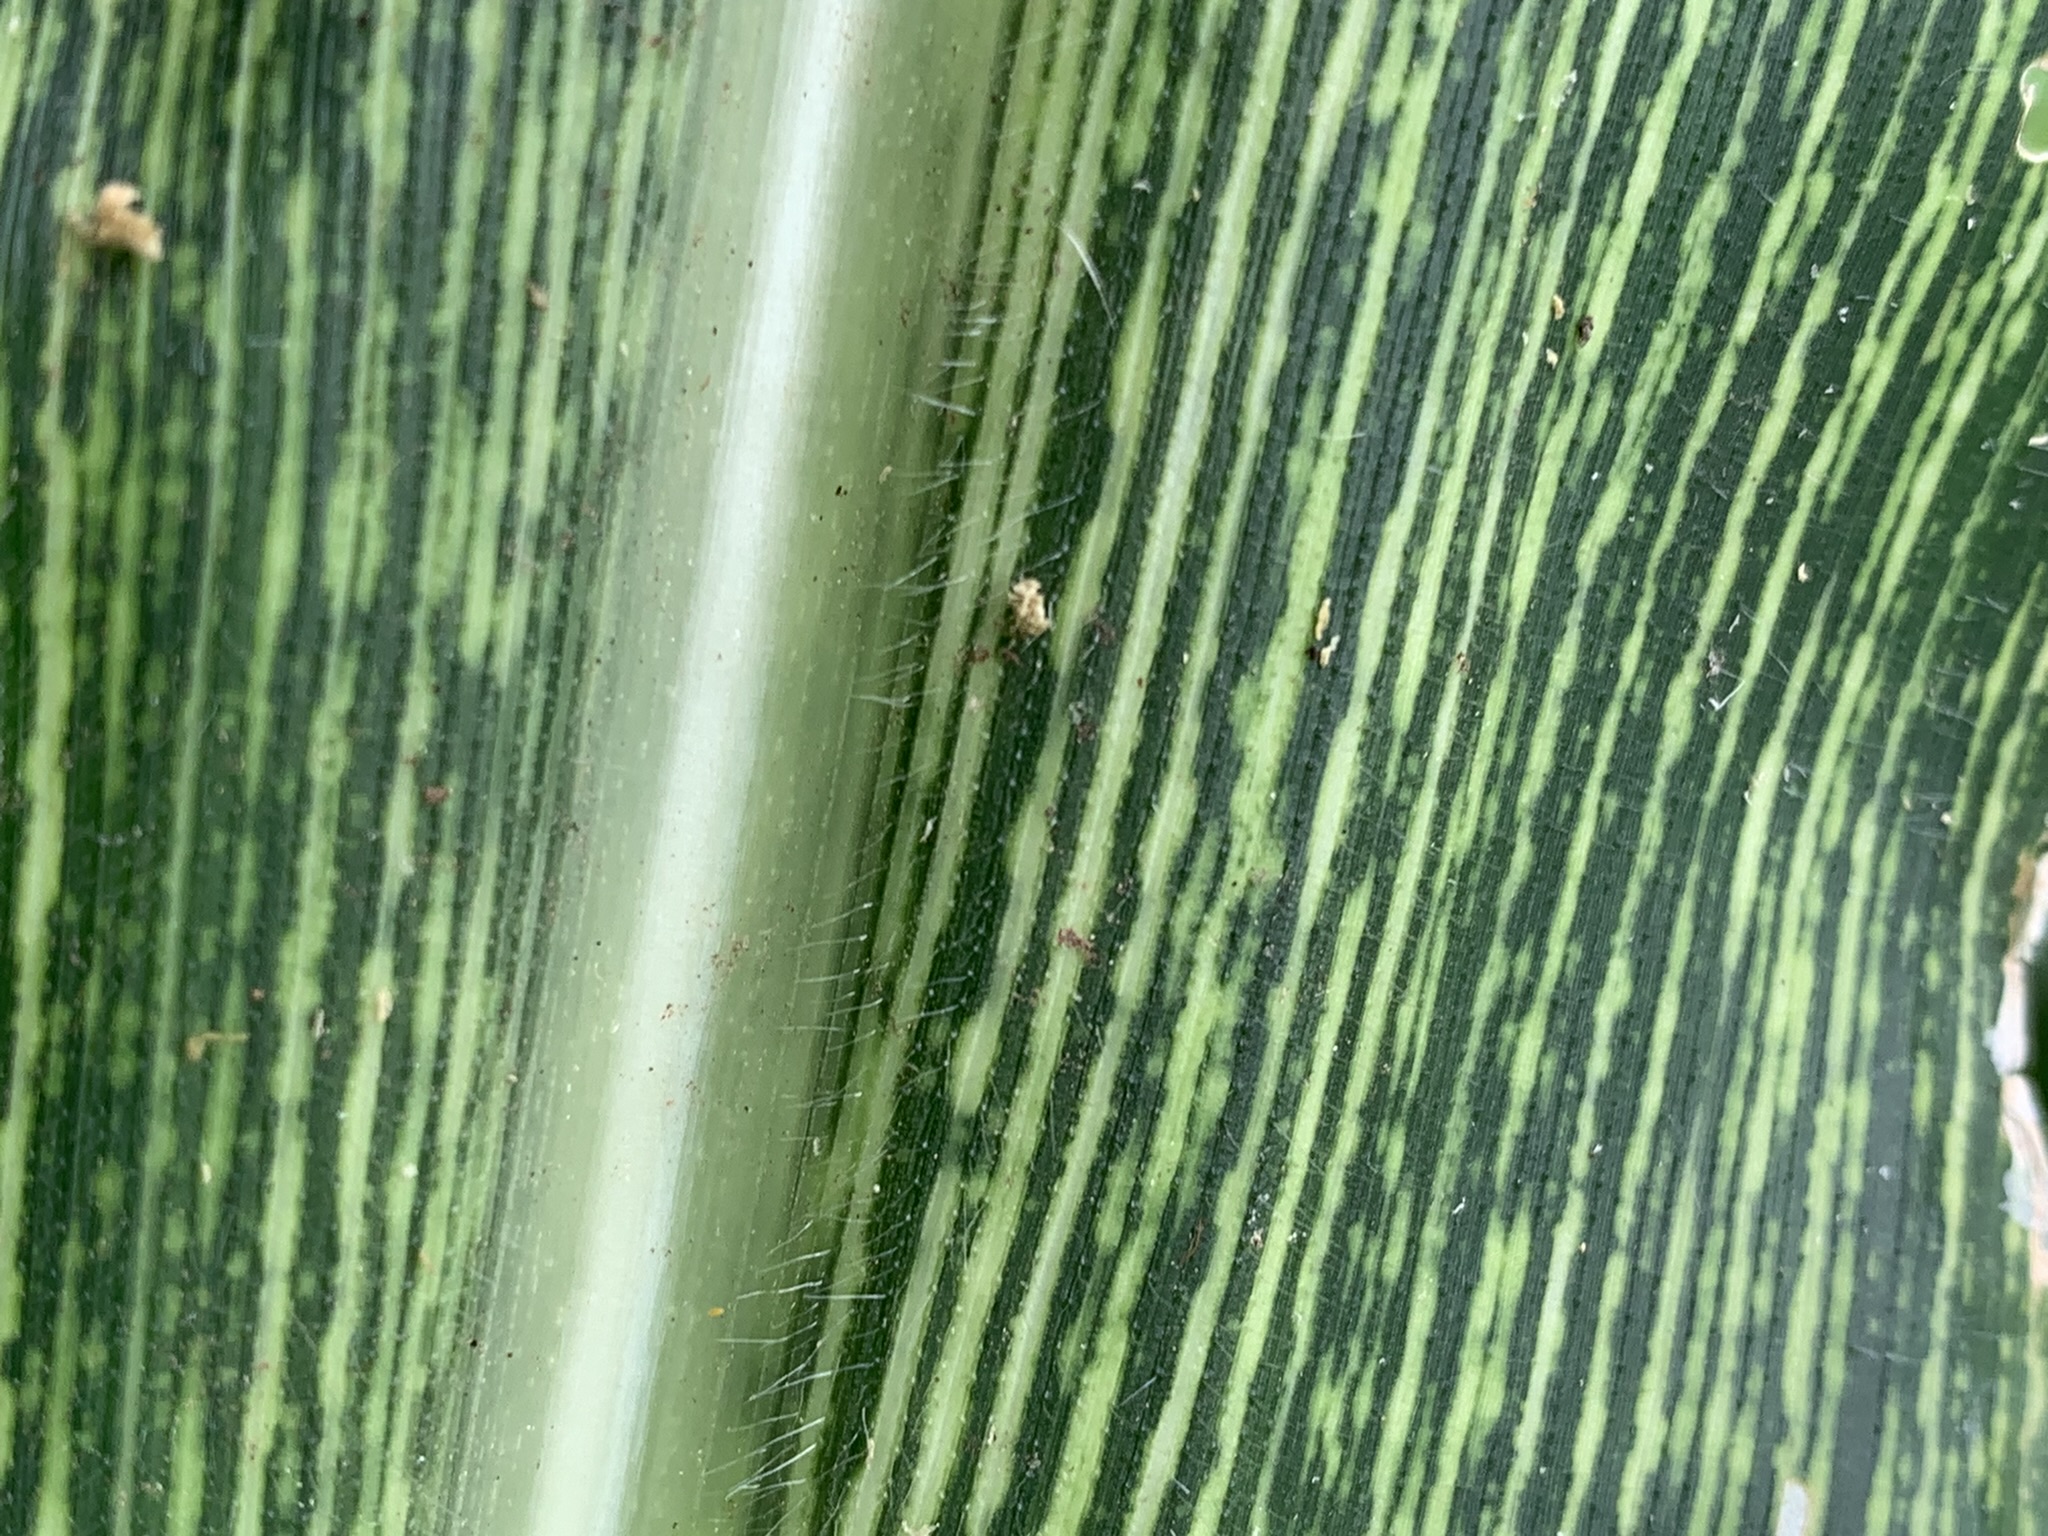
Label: MSV